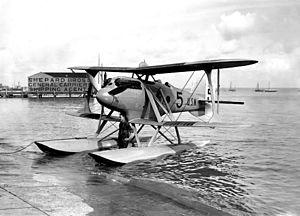
Le Navy Wright NW-2 avec son numéro 5 à l'île de Wight en préparation pour la course Schneider
Coupe Schneider
Le Navy-Wright série NW, aussi appelé le Mystery Racer, est un avion de course construit par Wright Aeronautical Corporation à la demande de l'US Navy. Bien que novateur, ce prototype fut perdu avant de prouver son véritable potentiel.